Kyle Reese

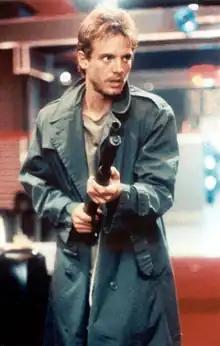
Michael Biehn as Kyle Reese in "The Terminator" (1984)

Kyle Reese is a fictional character in the "Terminator" franchise, who is the protagonist of the first film and a supporting role in other works. Kyle Reese is portrayed by Michael Biehn in "The Terminator" (1984) and "" (1991), Jonathan Jackson in "" (2008–2009), Anton Yelchin in "Terminator Salvation" (2009), and Jai Courtney in "Terminator Genisys" (2015).